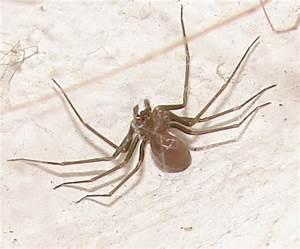
spider